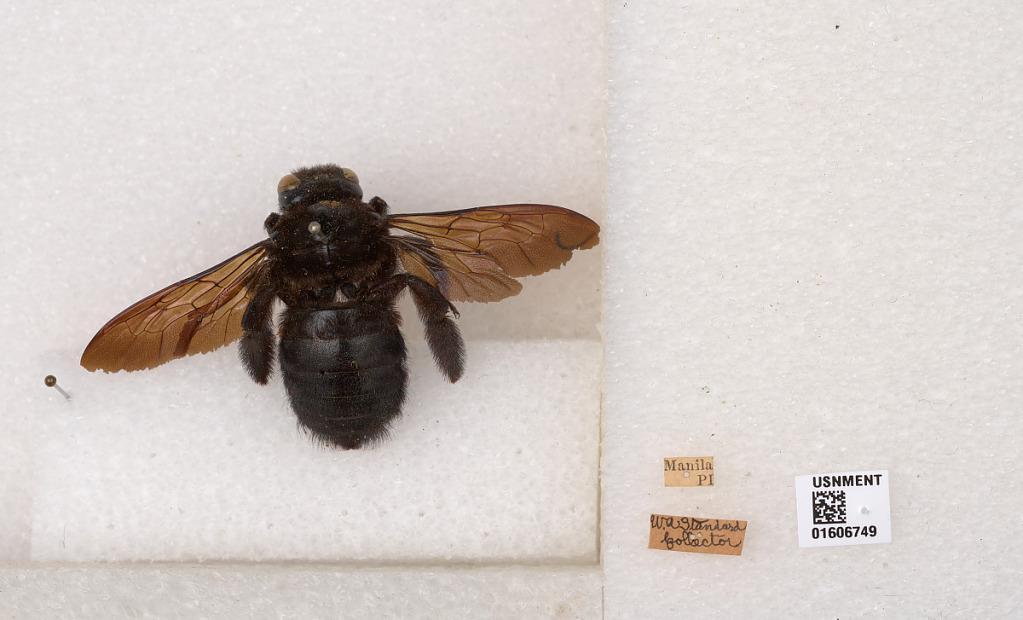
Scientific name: Xylocopa (Koptortosoma) bombiformis Smith
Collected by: T. Hallinan
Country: Philippines
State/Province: National Capital Region
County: Capital
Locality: Manila